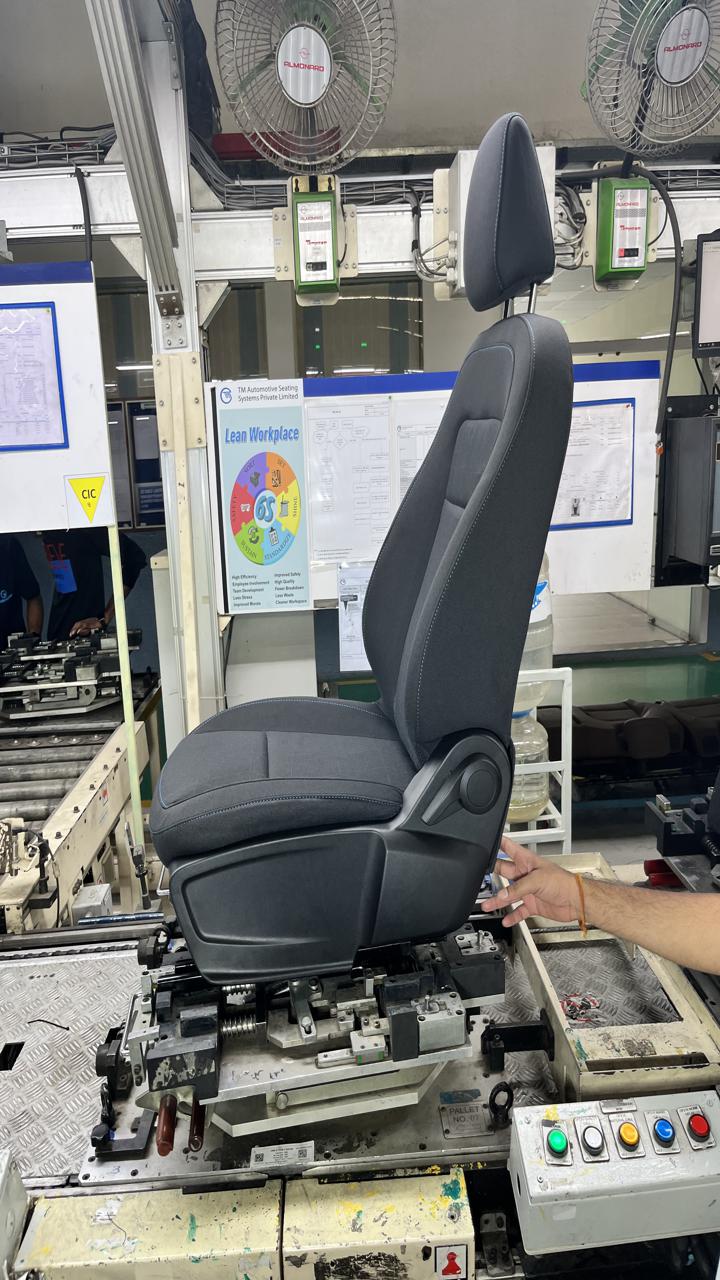
Label: Knob